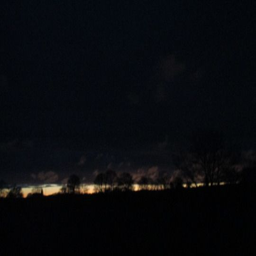
the northern lights -- seen by person from his bedroom window early in the morning very difficult to photograph and this does not do justice to the colours and hues in the night sky